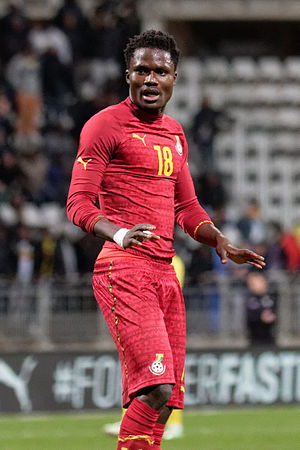
Daniel Amartey
Daniel Amartey, er en ghanesisk fodboldspiller, der fra januar 2016 spiller for den engelske Premier Leagueklub Leicester City.